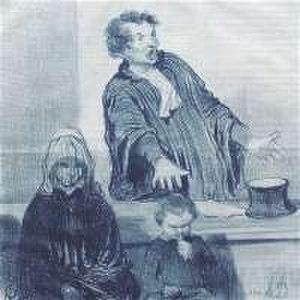
Ceci est un scan d'une litho de Daumier. Celui-ci est mort en 1879, son œuvre est dans le domaine public.villy 11 avr 2004 à 09:14 (CEST)
En France, le procureur de la République est le magistrat du ministère public chargé de l'action publique dans le ressort d'un tribunal judiciaire. Il est assisté par des substituts et des vice-procureurs, magistrats également, qui, avec le procureur, constituent le parquet d'un tribunal judiciaire.